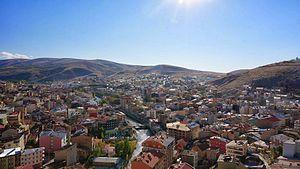
Bayburt est une ville du Nord-Est de la Turquie, préfecture de la province du même nom.